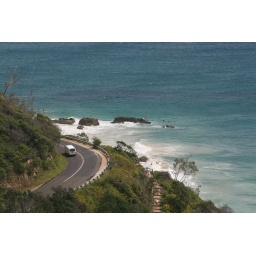
road on the coast, near Byron lighthouse